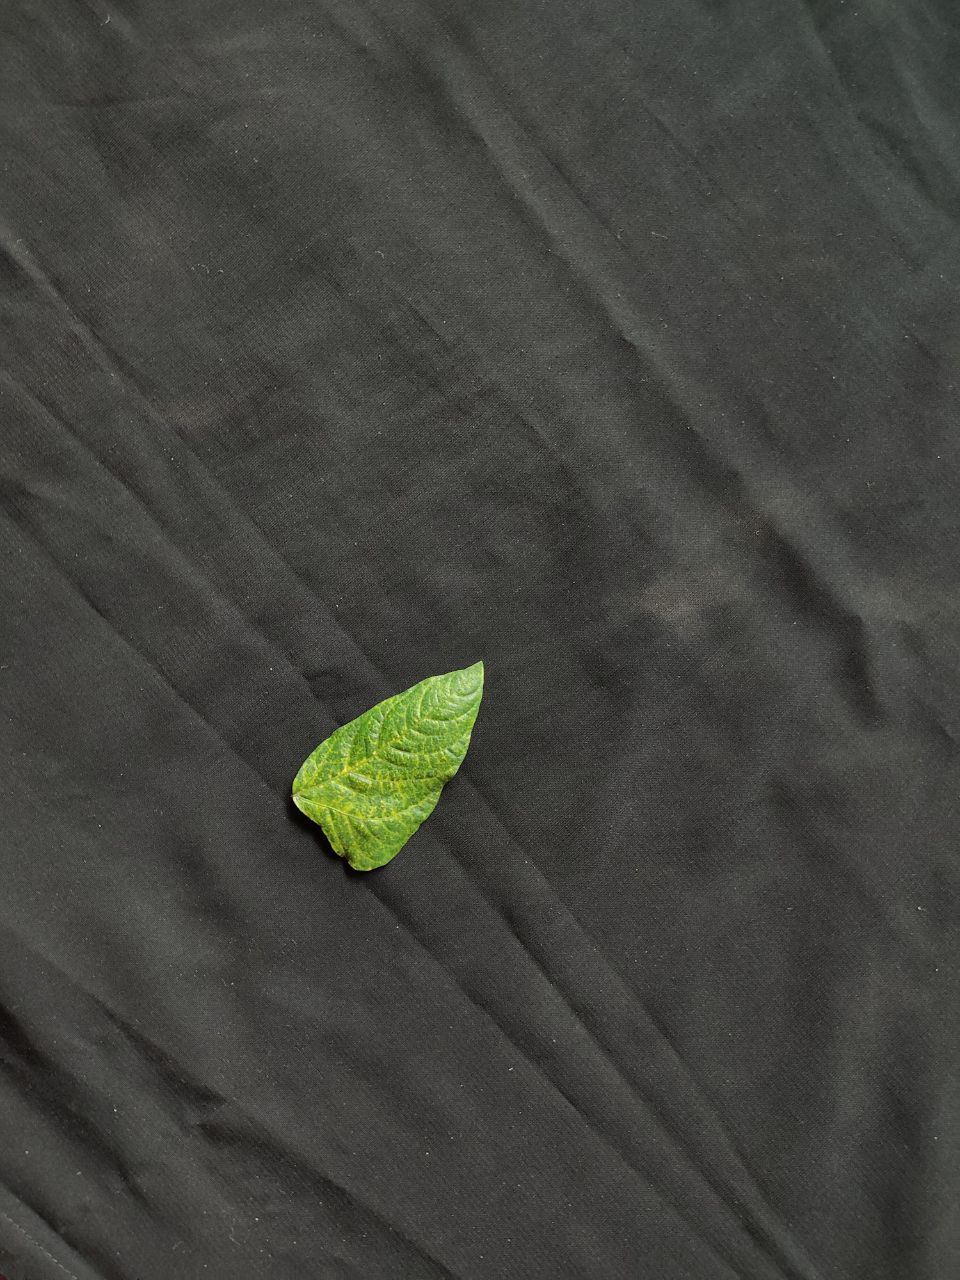
Crop: cowpea
Leaf condition: Mosaic Virus